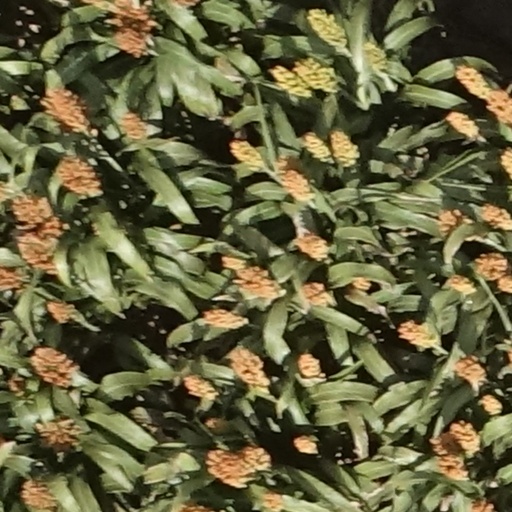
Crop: sorghum